Zobel network

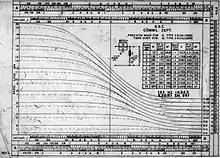
A transparent mask used to aid design of Zobel networks. The mask is laid over a plot of the line response and the component values corresponding to the closest fitting curve can be chosen. This particular mask is for high-pass sections.

Zobel networks are rarely used for traditional frequency filtering. Other filter types are significantly more efficient for this purpose. Where Zobels come into their own is in frequency equalisation applications, particularly on transmission lines. The difficulty with transmission lines is that the impedance of the line varies in a complex way across the band and is tedious to measure. For most filter types, this variation in impedance will cause a significant difference in response to the theoretical, and is mathematically difficult to compensate for, even assuming that the impedance is known precisely. If Zobel networks are used however, it is only necessary to measure the line response into a fixed resistive load and then design an equaliser to compensate it. It is entirely unnecessary to know anything at all about the line impedance as the Zobel network will present exactly the same impedance to line as the measuring instruments. Its response will therefore be precisely as theoretically predicted. This is a tremendous advantage where high quality lines with flat frequency responses are desired.